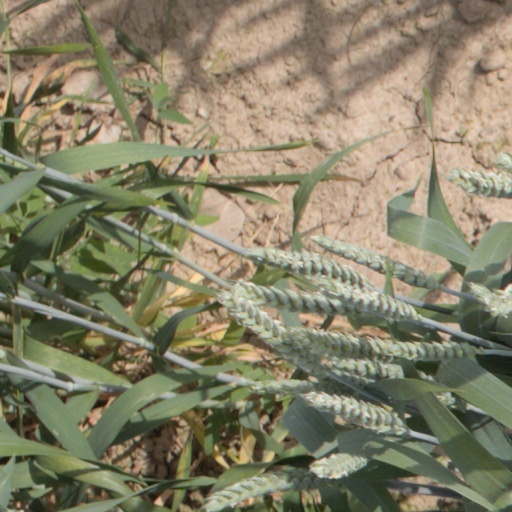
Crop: wheat